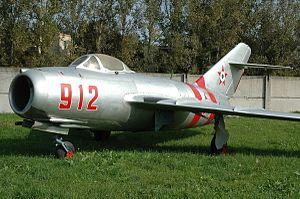
Un avion à réaction est un avion propulsé par un moteur à réaction. Apparu peu avant la Première Guerre mondiale, expérimental dans les années 1930, opérationnel à la fin de la Seconde Guerre mondiale, ce type d'avion s'est imposé dans le domaine militaire dans les années 1950 puis, par la suite, dans le domaine civil pour les vols long ou moyen-courrier.